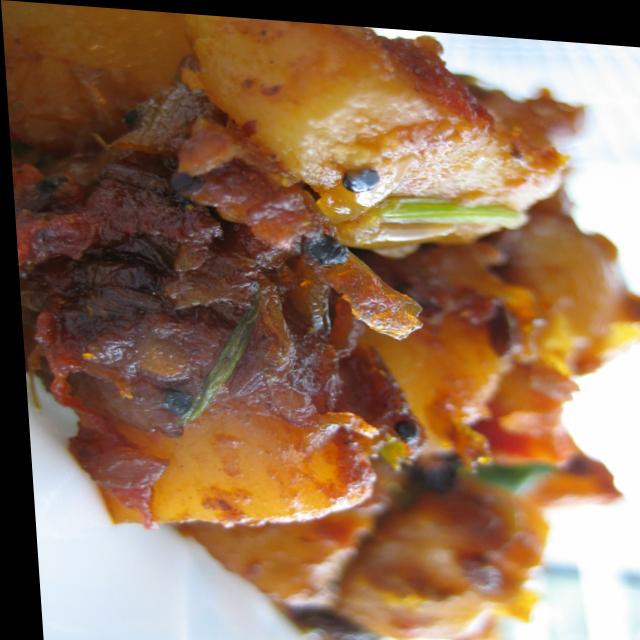
Dish: aloo_masala